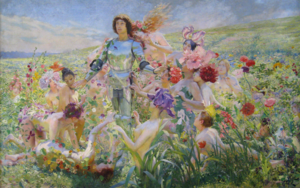
Le Chevalier aux Fleurs